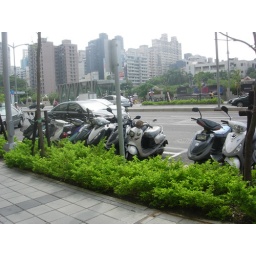
.. over cars in almost all cases. 7-10 scooters fit in one car spot.